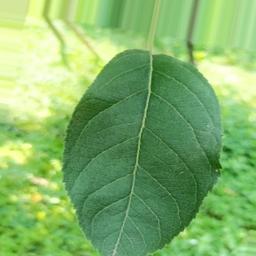
Label: Healthy